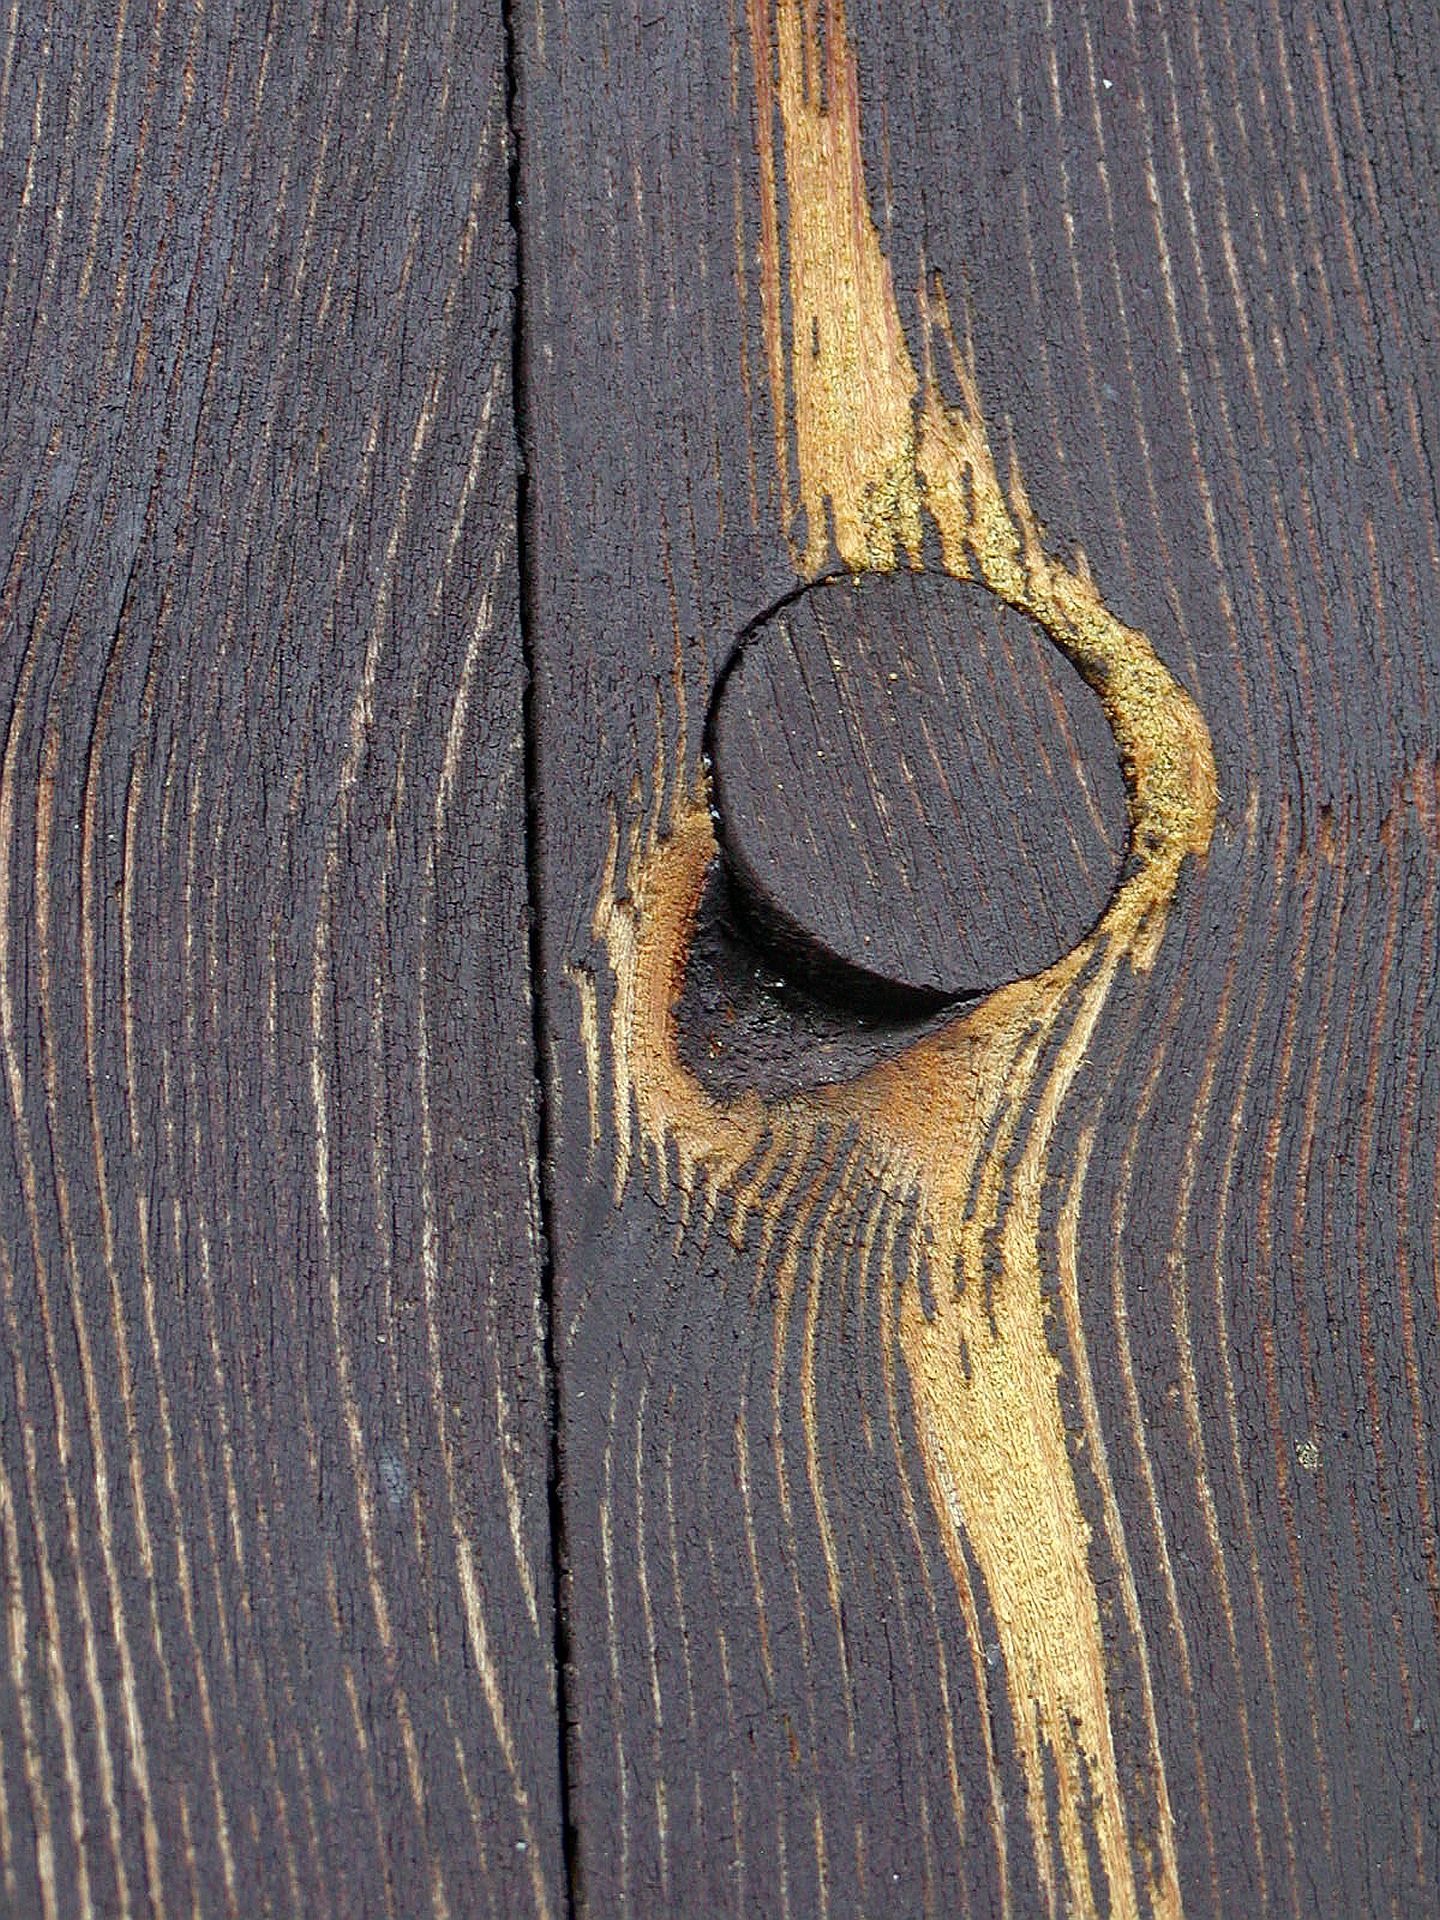
fence, wood, texture, leaf, floor, trunk, asphalt, pattern, color, brown, blue, detail, knot, flooring